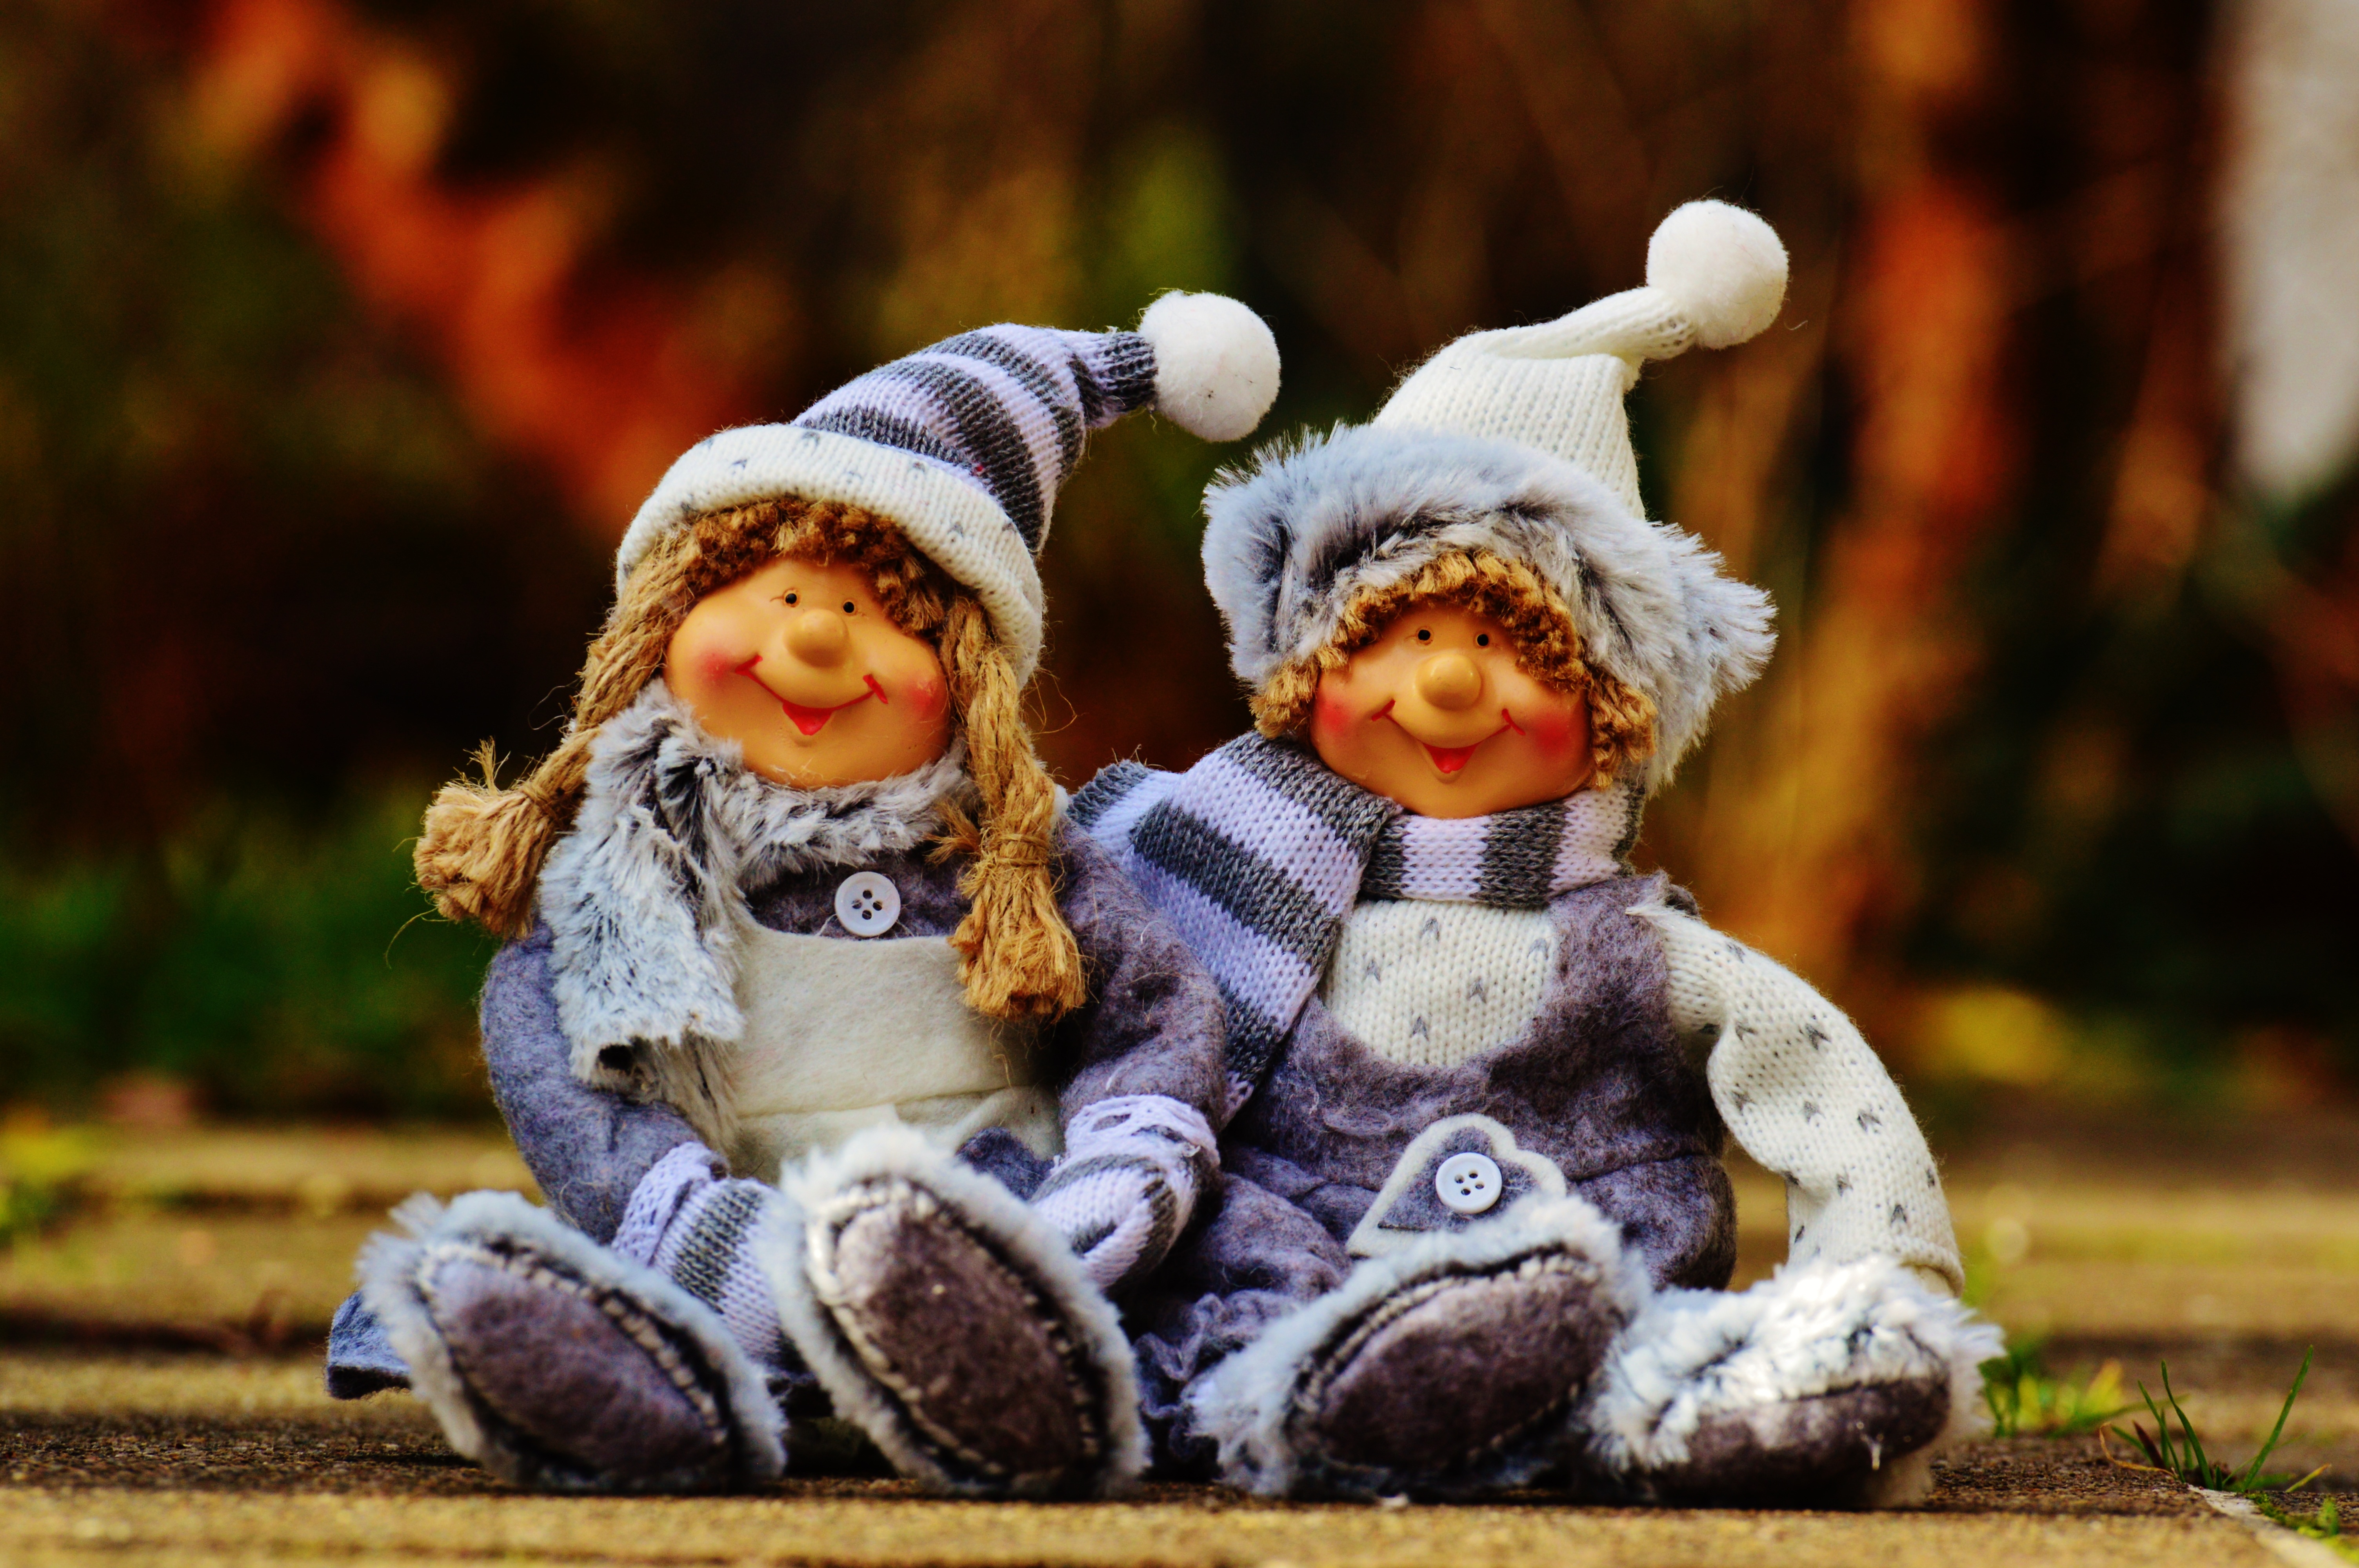
winter, people, girl, sweet, boy, cute, monument, statue, decoration, couple, child, toy, doll, fun, figure, cap, funny, pair